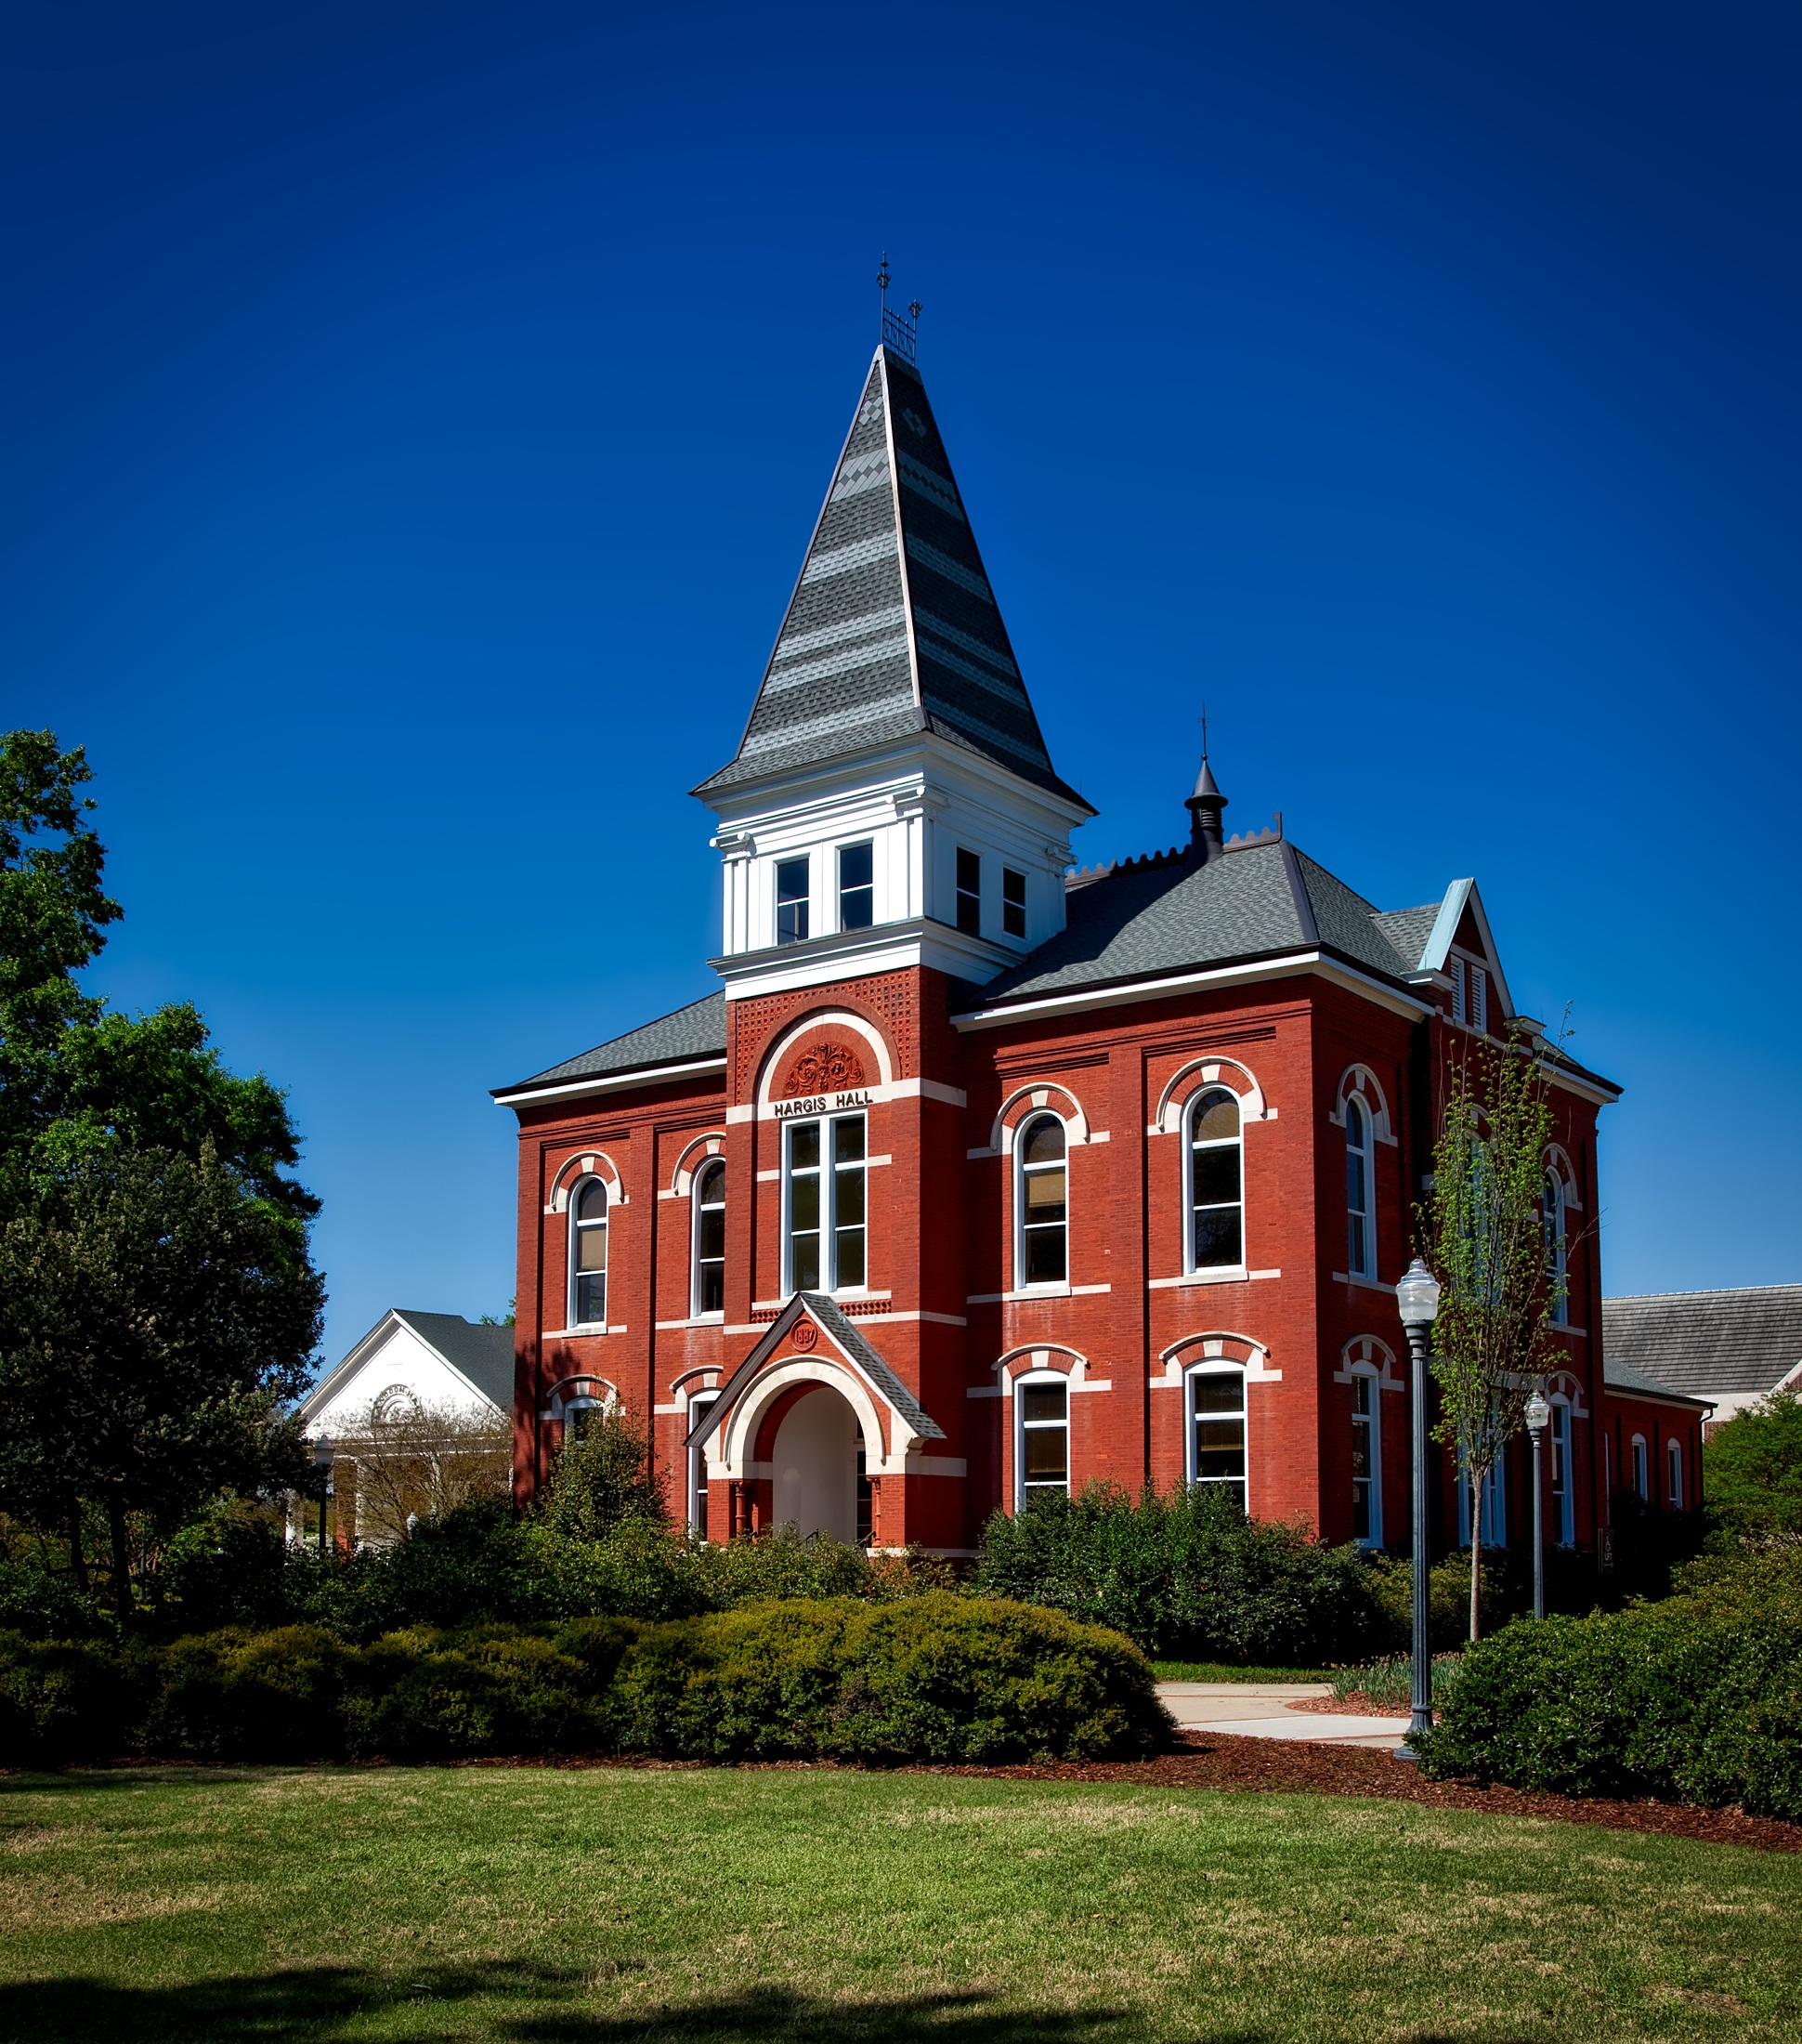
landscape, nature, architecture, mansion, house, building, chateau, home, tower, landmark, facade, church, chapel, historic, place of worship, education, trees, outdoors, outside, hdr, monastery, campus, estate, colleges, schools, manor house, stately home, alabama, auburn university, universities, hargis hall